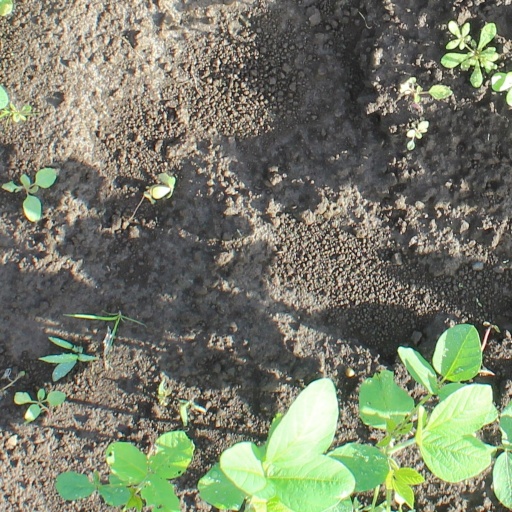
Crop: soybean